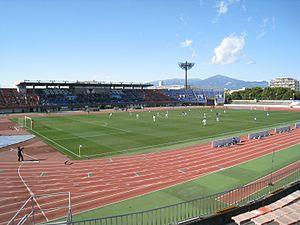
Le Hiratsuka Stadium est un stade multifonction, situé à Hiratsuka, dans la Préfecture de Kanagawa au Japon.